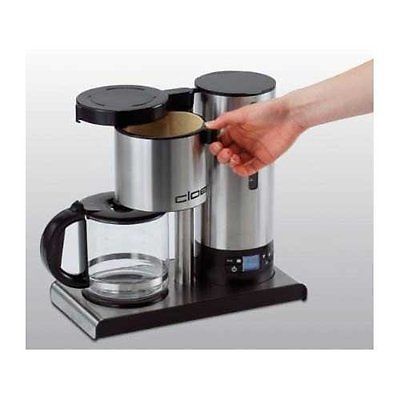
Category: coffee maker